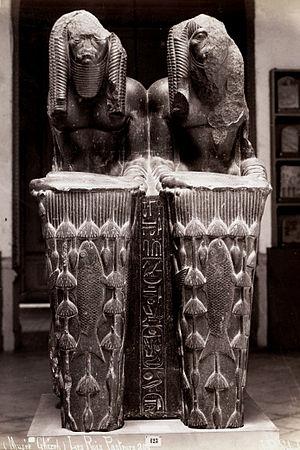
Les fonctions pharaoniques sont les diverses activités religieuses et gouvernementales exercées par le roi d'Égypte durant l'Antiquité. Personnage central de l'État, le pharaon est l'intercesseur obligé entre les dieux et les humains. Aux premiers, il assure le bon accomplissement des rituels dans les temples ; aux seconds, il garantit la prospérité agricole, la défense du territoire et une justice impartiale.